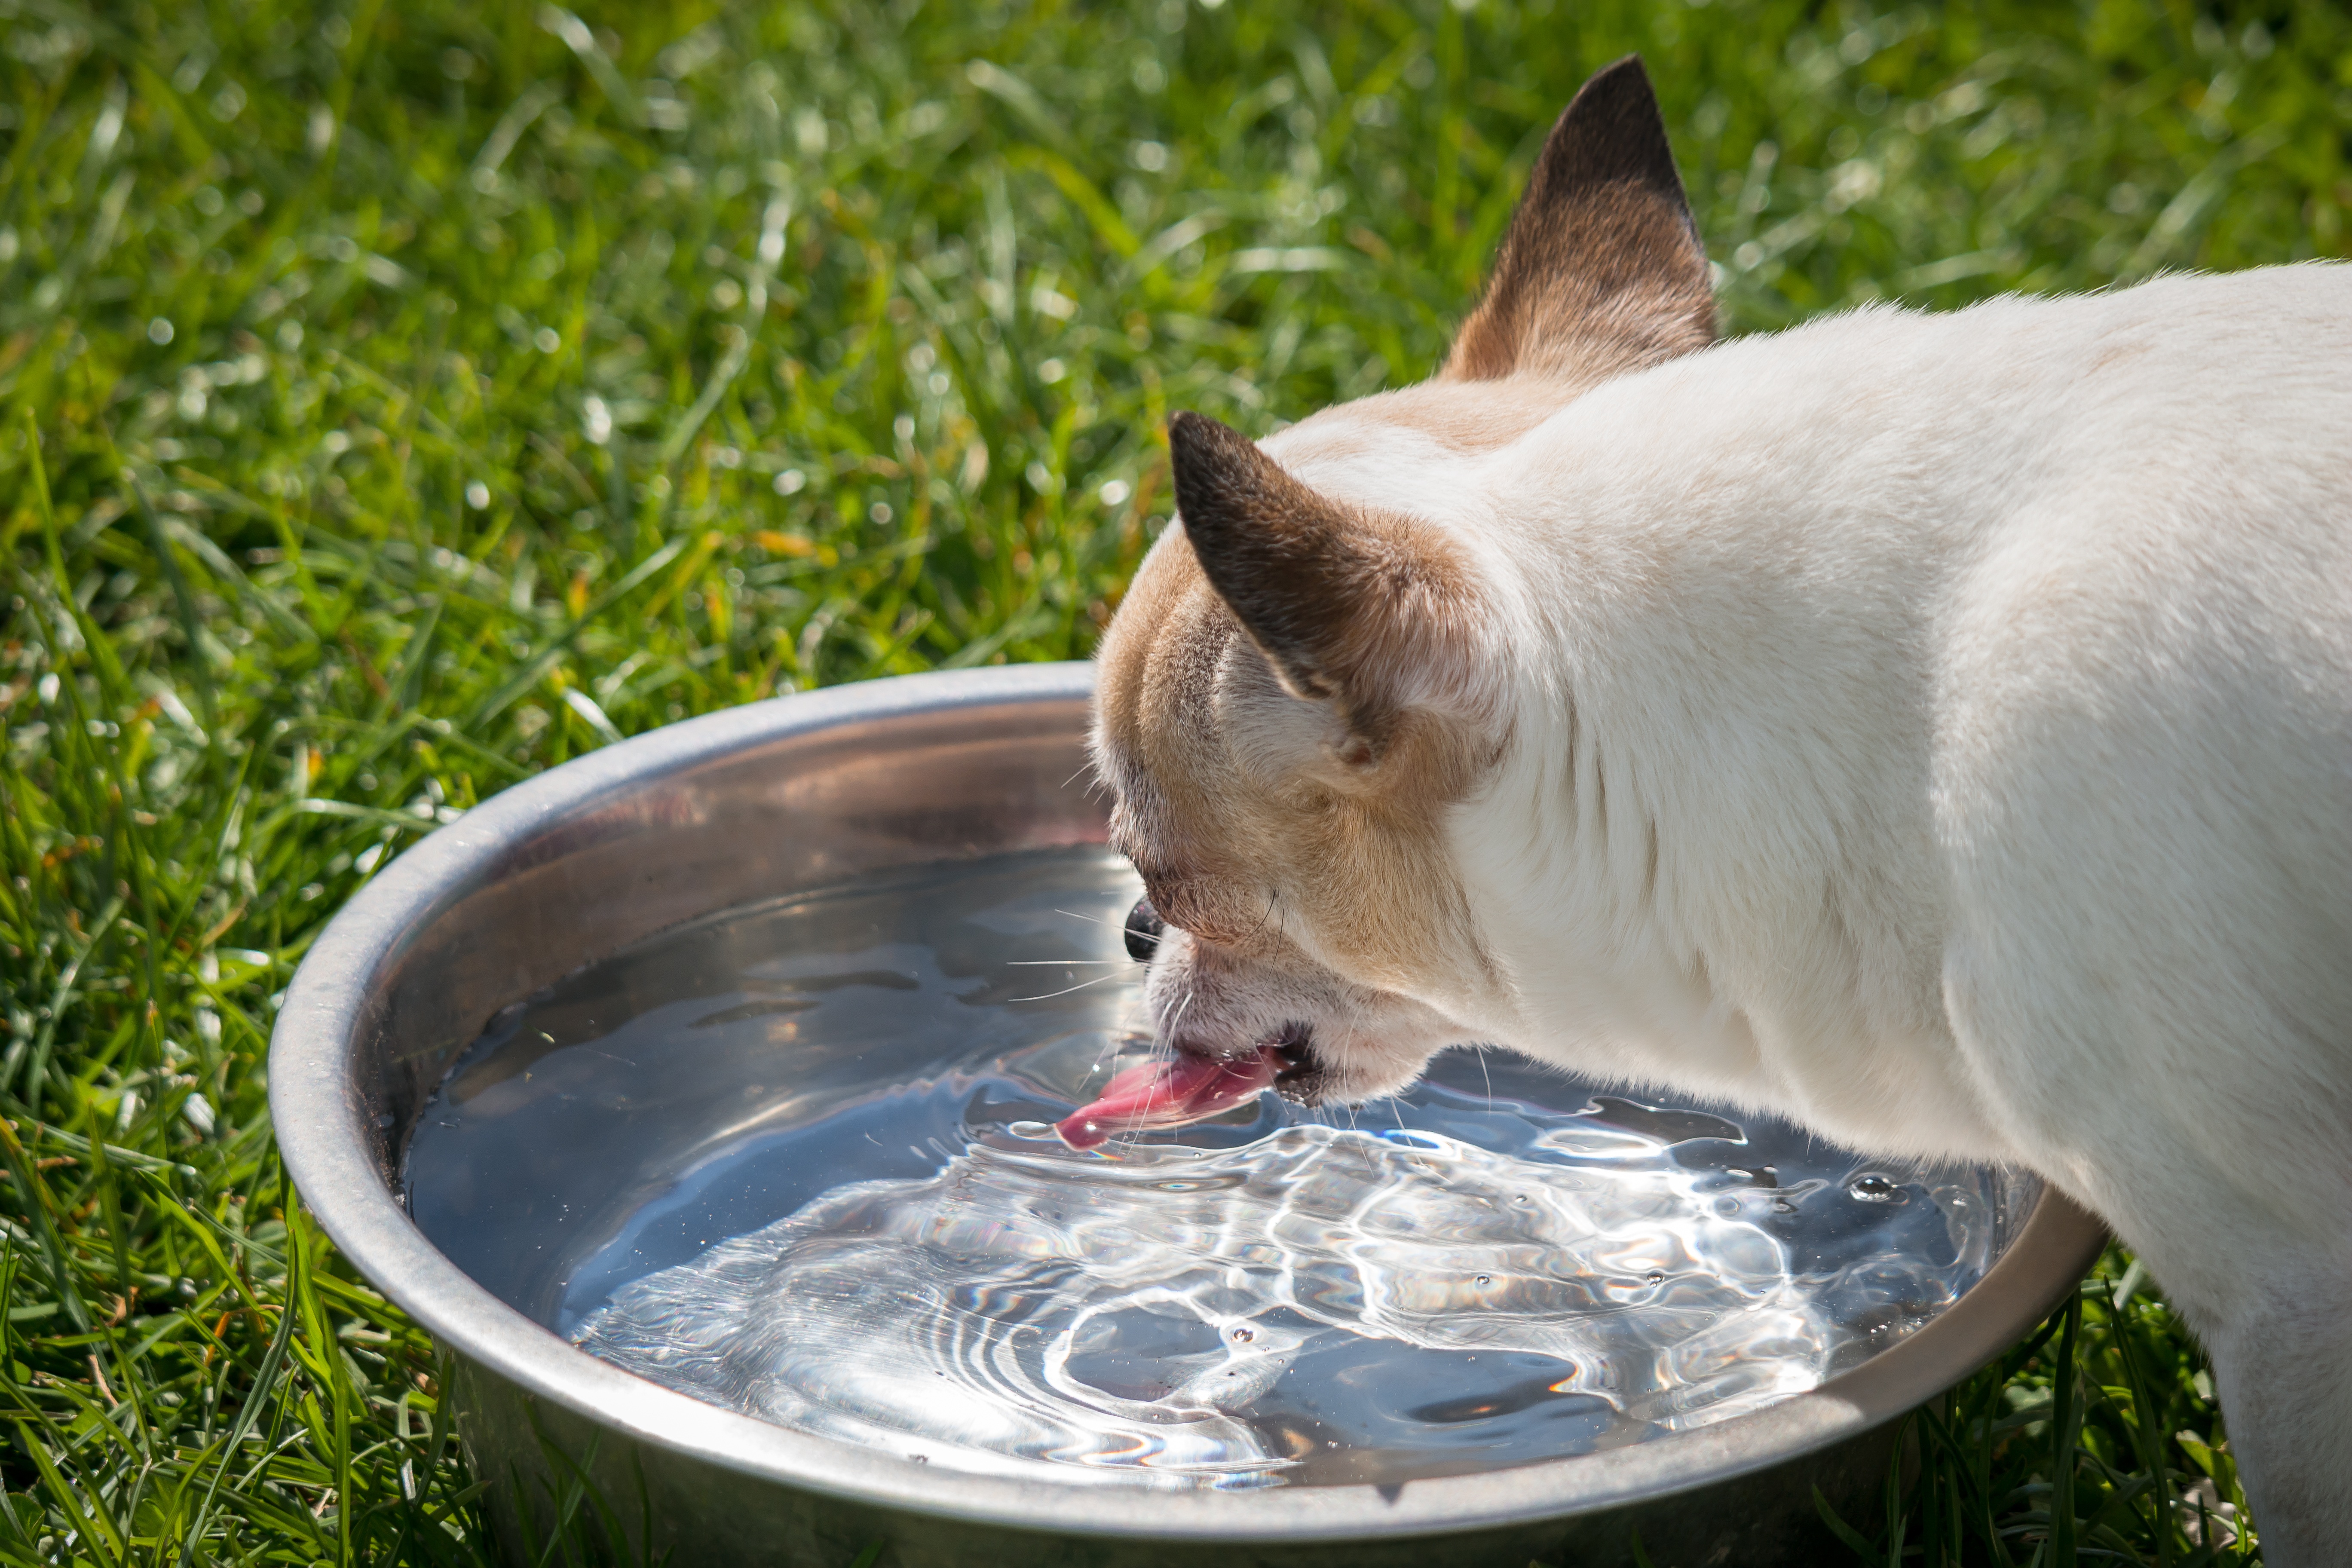
water, sweet, flower, dog, animal, cute, pet, bowl, fluffy, cat, small, mammal, drink, vertebrate, chihuahua, thirst, tongue, animal portrait, small dog, knuffig, chiwawa, small to medium sized cats, cat like mammal